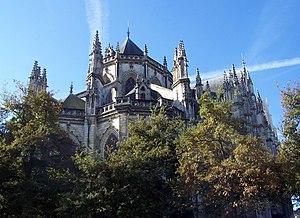
Chevet de la cathédrale Saint-Pierre et Saint-Paul de Nantes.